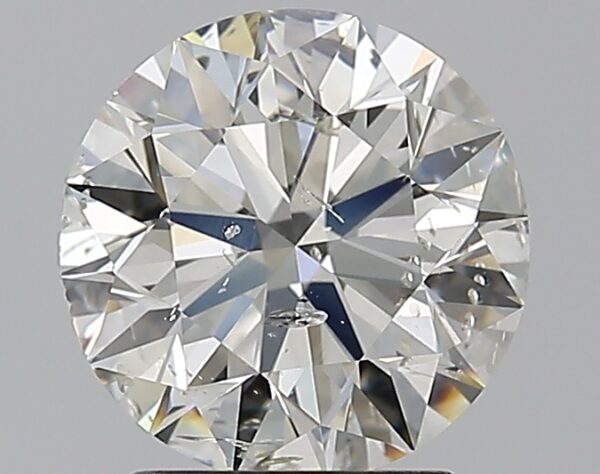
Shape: round
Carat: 2.01
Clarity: SI2
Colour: I
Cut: EX
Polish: EX
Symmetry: EX
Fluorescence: SL
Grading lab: IGI
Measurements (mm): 8.05 x 7.99 x 5.02